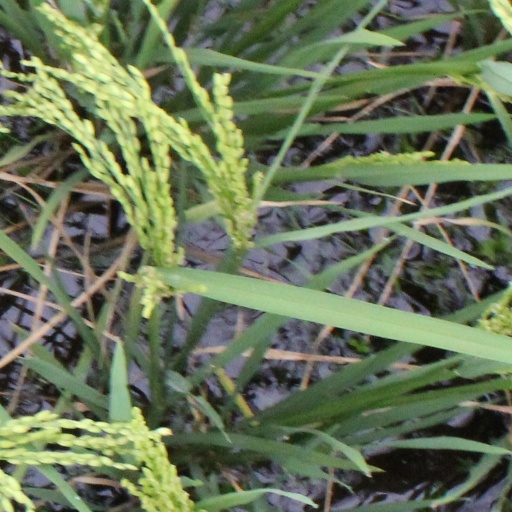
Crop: rice